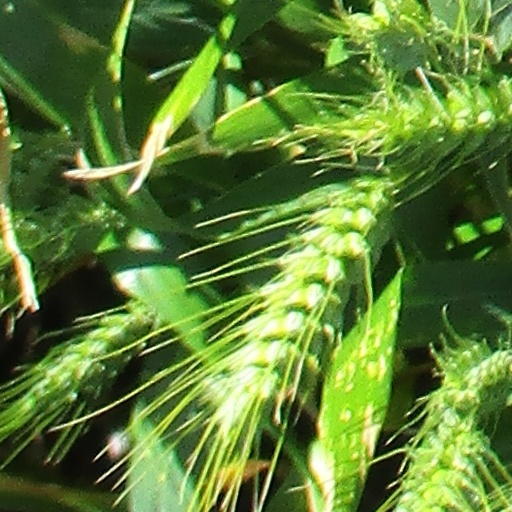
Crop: wheat